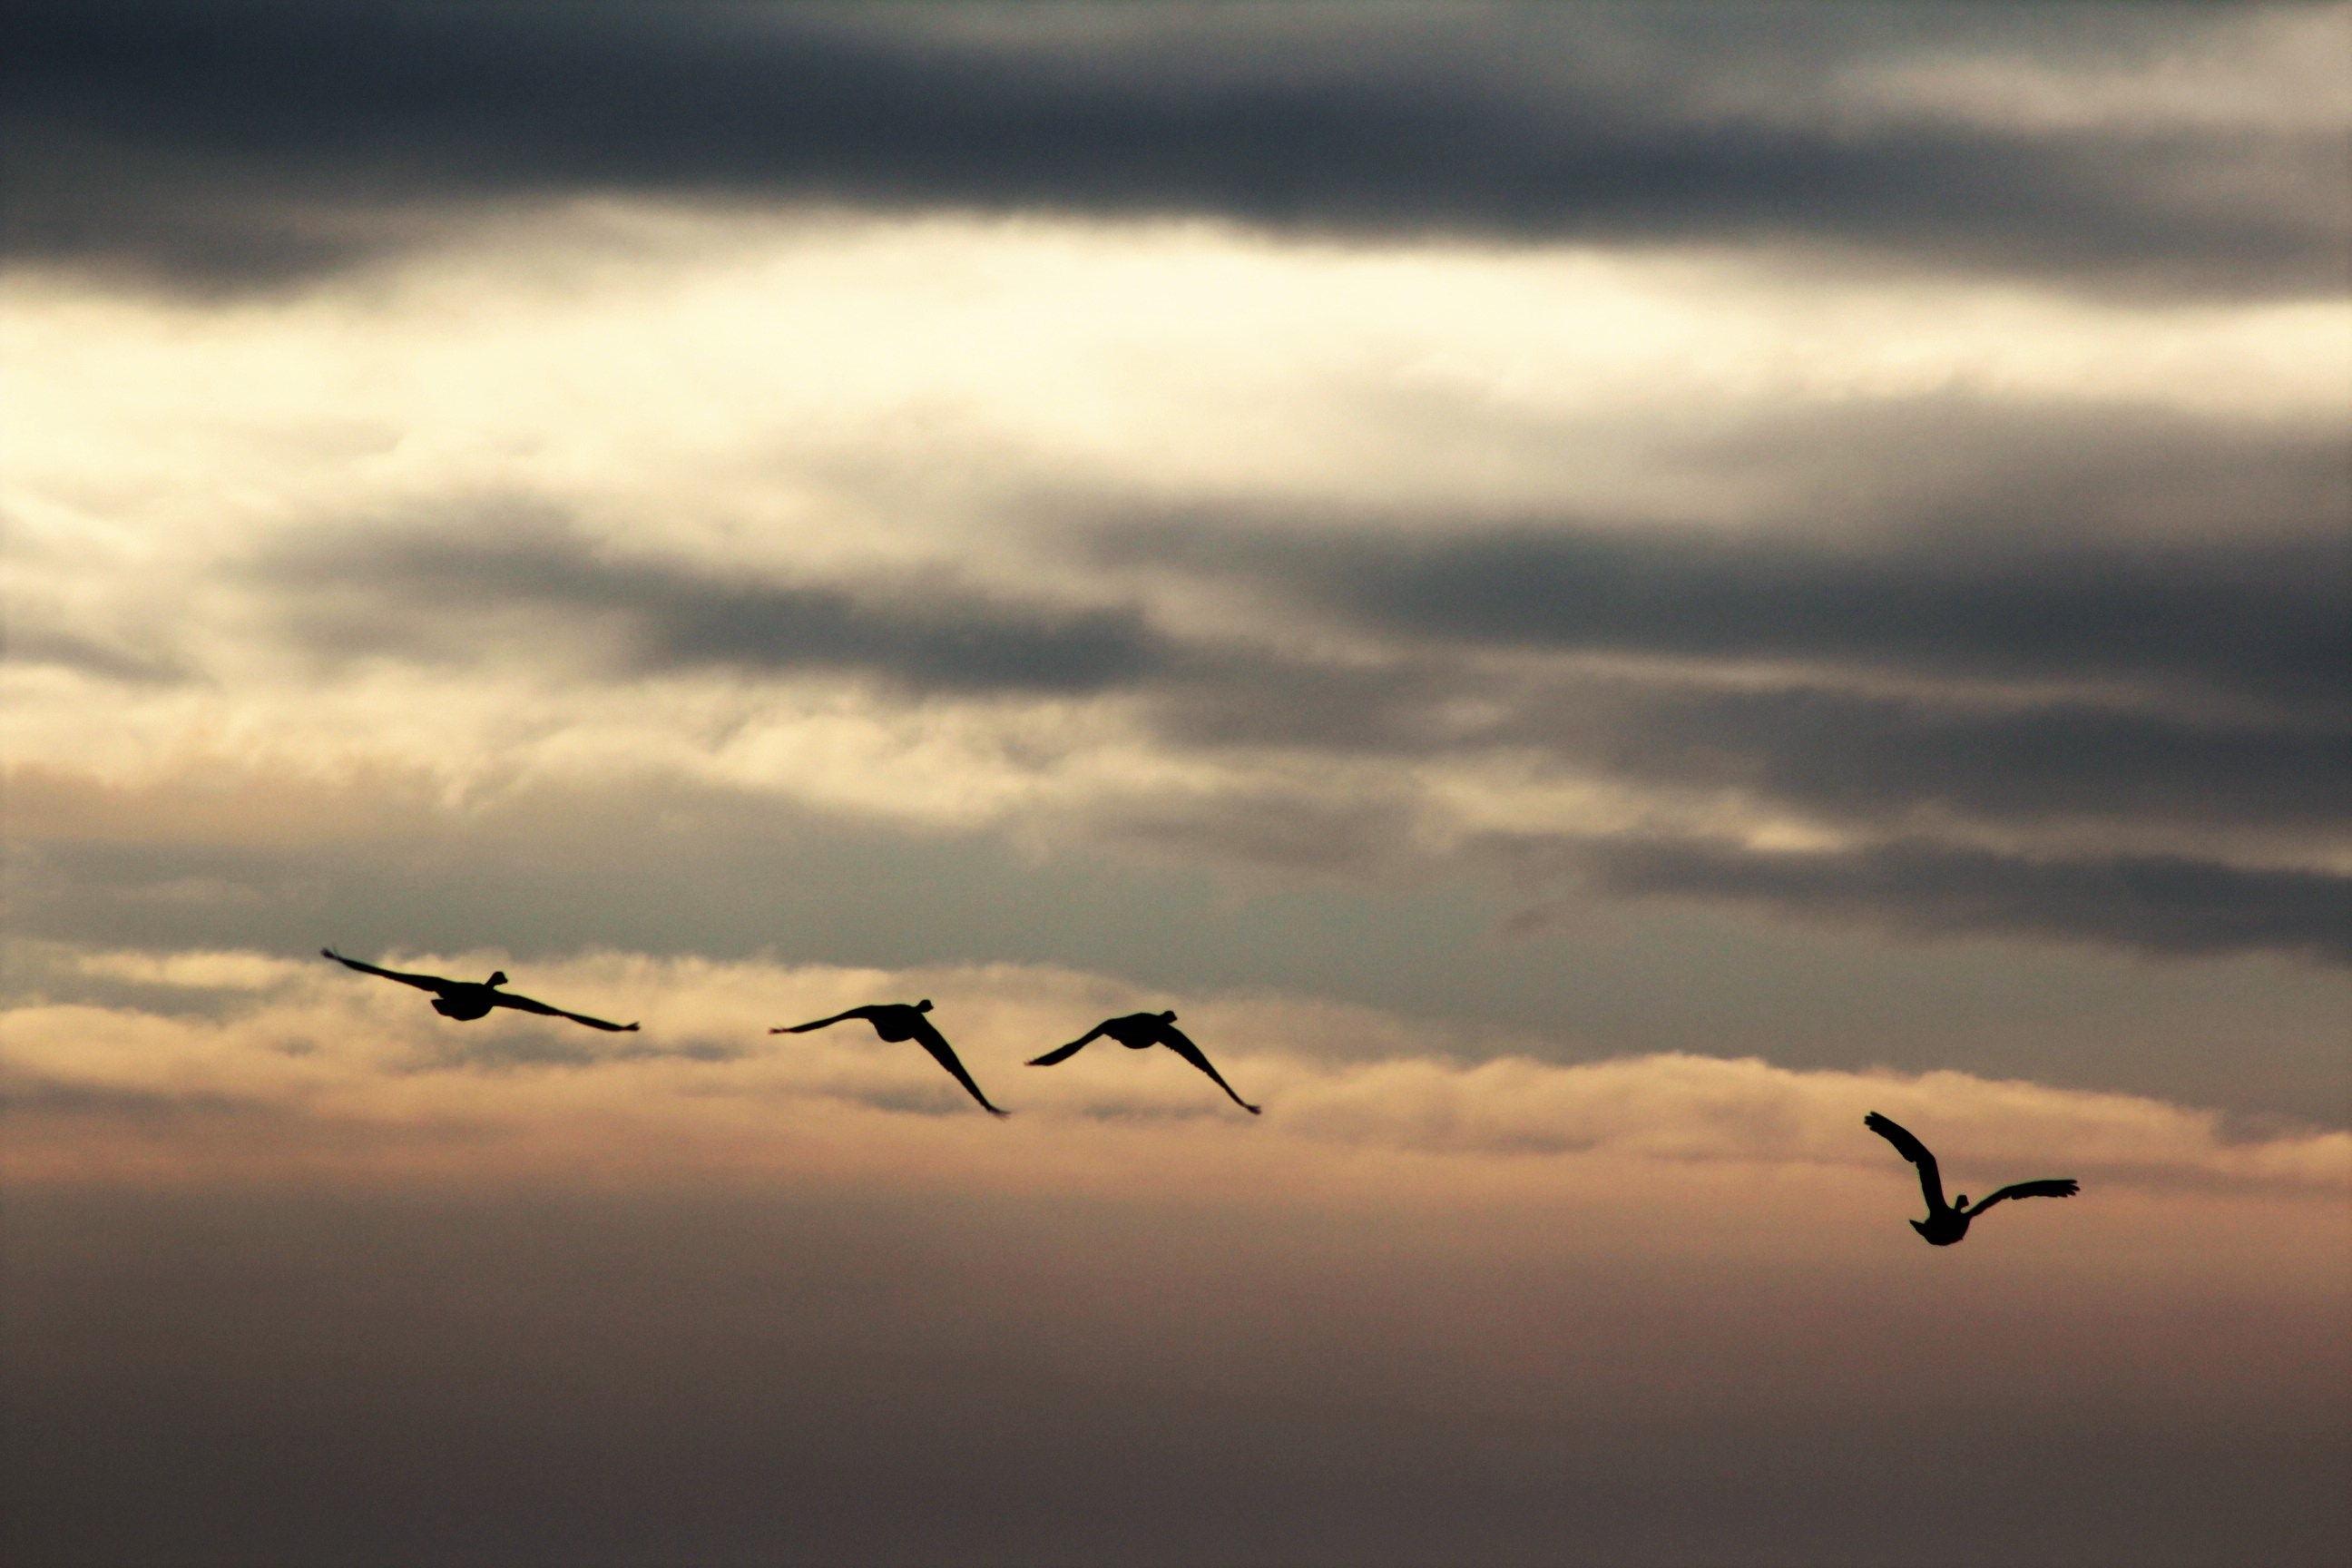
sea, horizon, bird, wing, cloud, sky, sunrise, sunset, morning, dawn, seabird, flock, fly, seagull, dusk, evening, flight, birds, clouds, bird migration, swarm, flock of birds, migratory birds, migratory bird, atmospheric phenomenon, animal migration